Spanish America

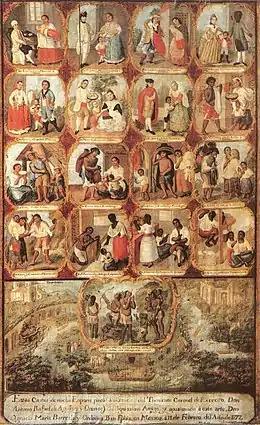
Depiction of castas in Mexico. Ignacio Maria Barreda, 1777

As the empire expanded into areas of less dense indigenous populations, the crown created a chain of presidios, military forts or garrisons, that provided Spanish settlers protection from Indian attacks. In Mexico during the sixteenth-century Chichimeca War, presidios guarded the transit of silver from the mines of Zacatecas to Mexico City. As many as 60 salaried soldiers were garrisoned in presidios. Presidios had resident commanders, who set up commercial enterprises of imported merchandise, selling it to soldiers as well as Indian allies.